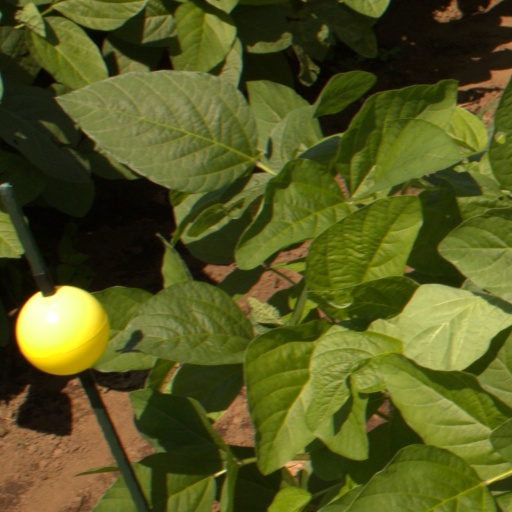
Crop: soybean